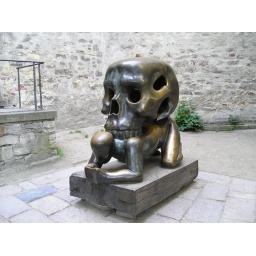
sculpture by the castle hill in prague. fabulously creepy